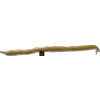
Label: bean_pod